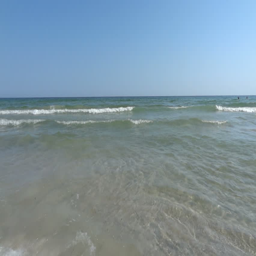
soft wave of the sea on the sandy beach